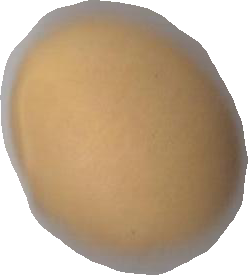
Variety: Dega